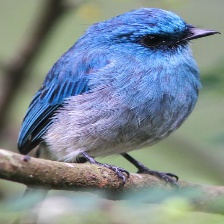
Species: INDIGO FLYCATCHER
Scientific name: EUMYIAS INDIGO